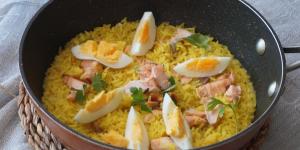
kedgeree